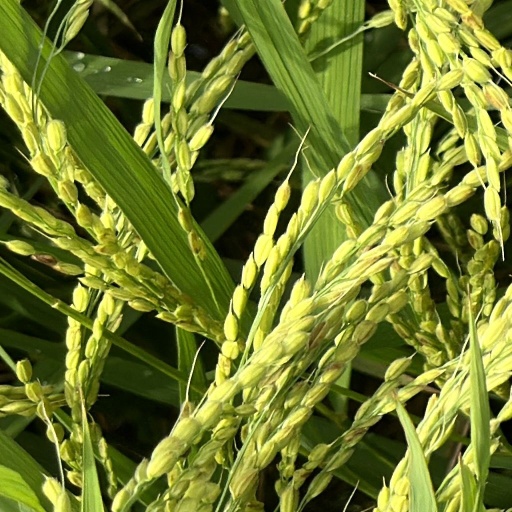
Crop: rice